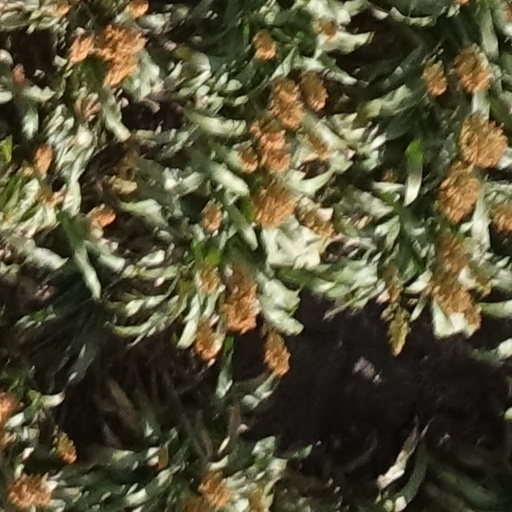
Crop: sorghum